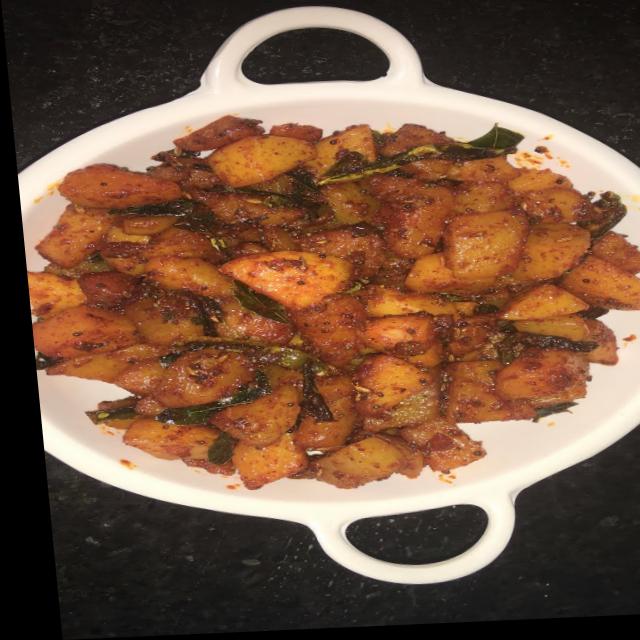
Dish: aloo_masala